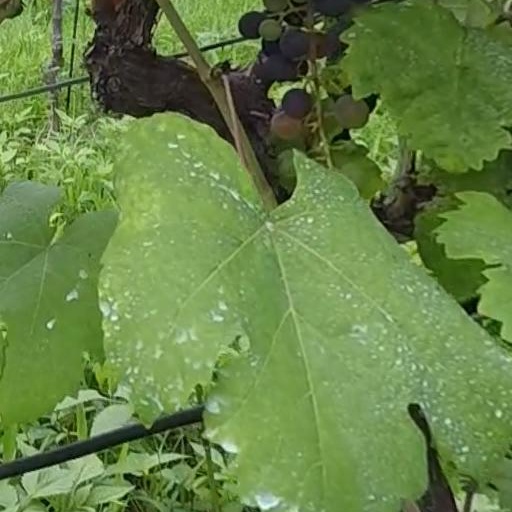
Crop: grape